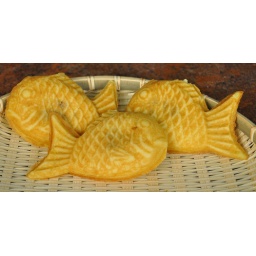
Taiyaki, street food in Japan and Korea. I used waffle mix the inside is sweet red bean paste.